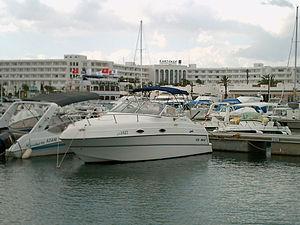
Yasmine Hammamet est une station balnéaire de Tunisie développée à la fin des années 1990. Il s'agit d'une station touristique intégrée sur le modèle de Port El-Kantaoui, ouverte comme celle-ci sur le golfe d'Hammamet.